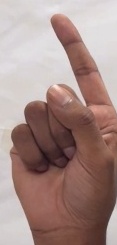
ASL sign: Z